Alexis Serna

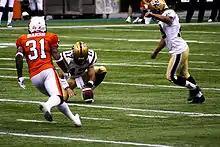
Serna (far right) kicking a field goal

Alexis Serna (born February 8, 1985) is an American former football placekicker who played in the Canadian Football League (CFL) from 2008 to 2010 with the Winnipeg Blue Bombers. He played college football for the Oregon State Beavers, where he won the Lou Groza Award in 2005.